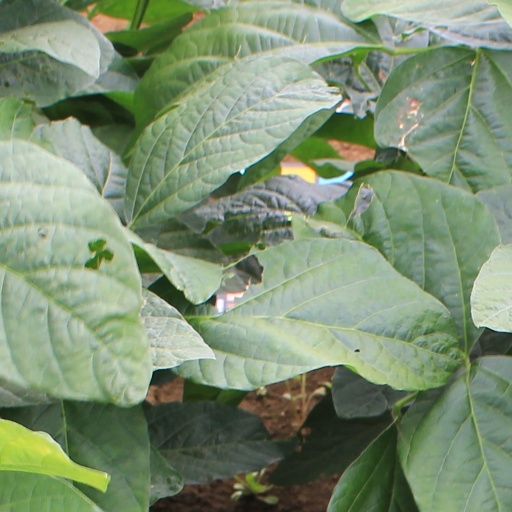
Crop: soybean